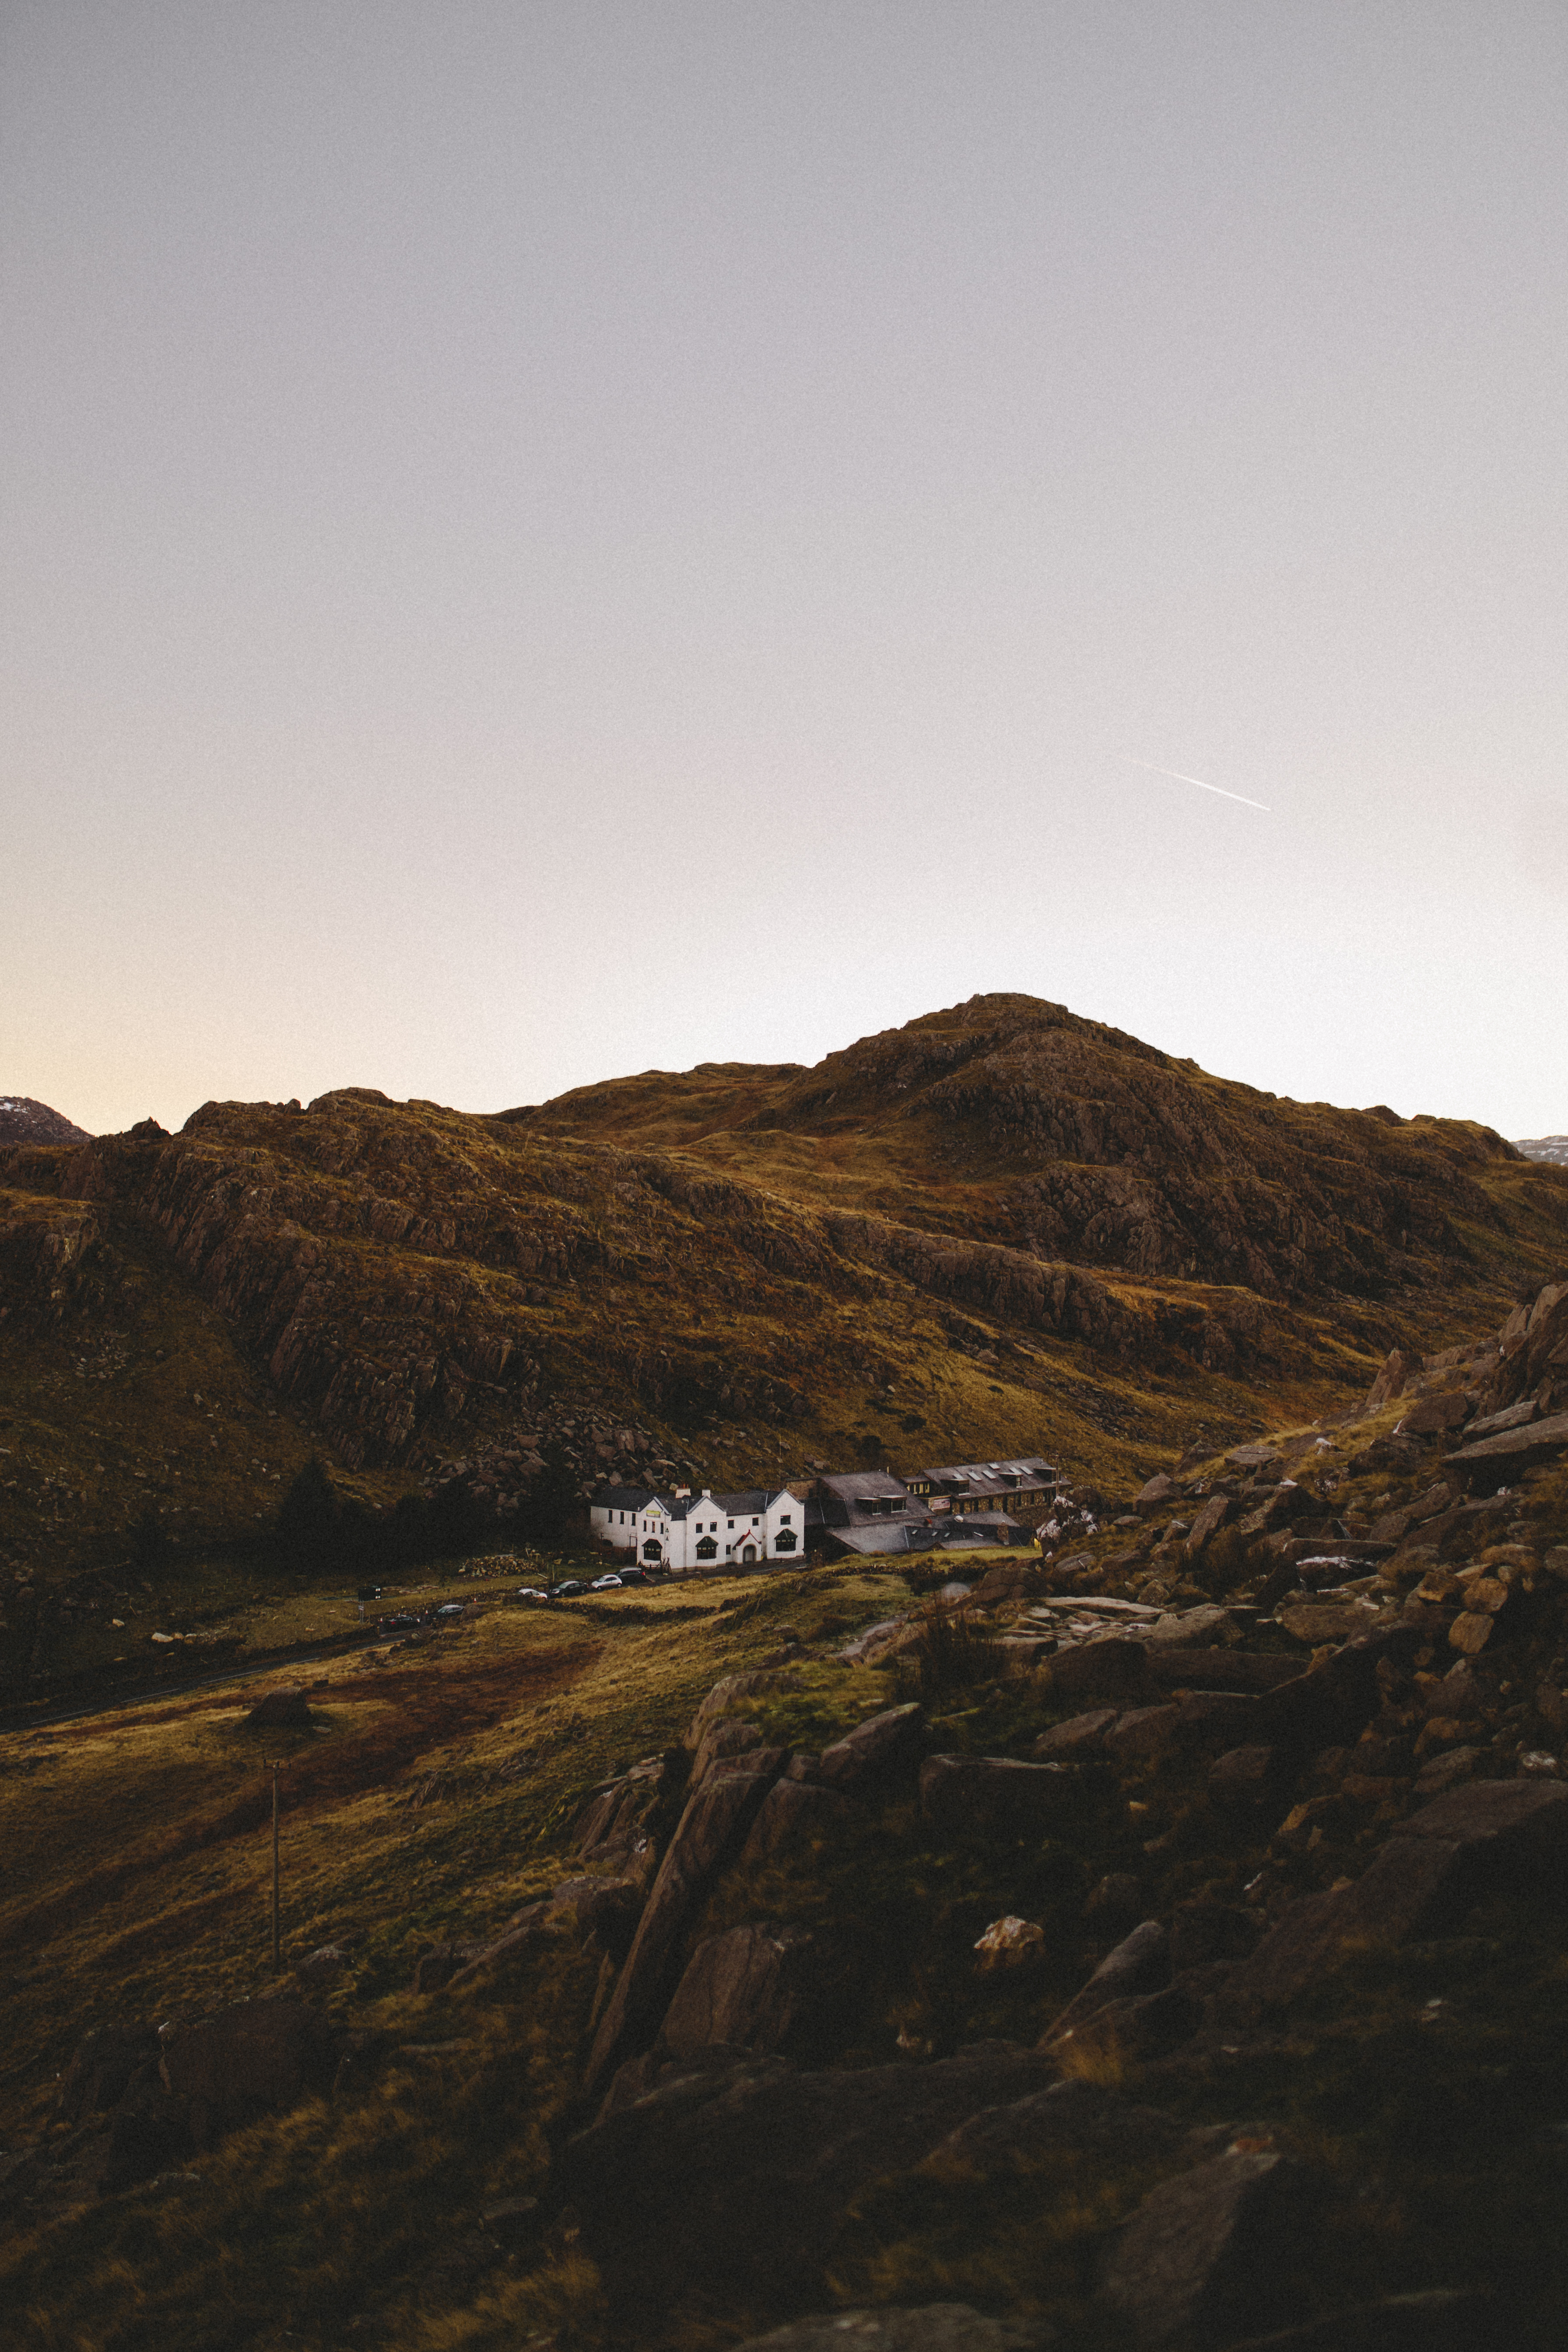
landscape, sea, coast, nature, rock, horizon, mountain, cloud, sky, sunset, sunlight, morning, hill, dawn, mountain range, cliff, dusk, evening, reflection, terrain, ridge, summit, plateau, landform, natural environment, geographical feature, atmospheric phenomenon, mountainous landforms